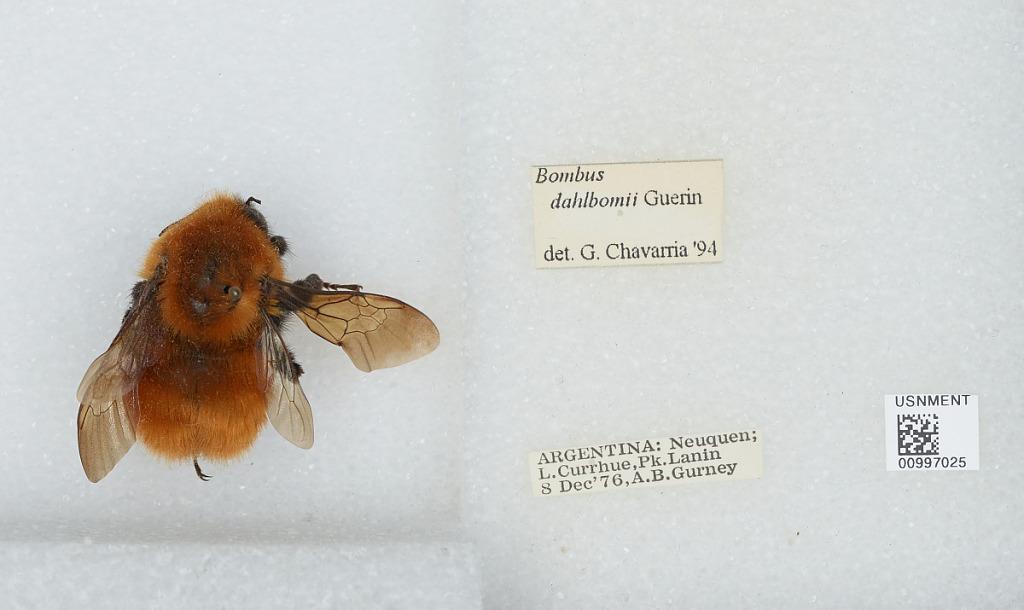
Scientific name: Bombus (Fervidobombus) dahlbomii Guérin
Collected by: Gurney
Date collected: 1976-12-8
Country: Argentina
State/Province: Neuquen
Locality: Lake Currhue, Lanin National Park
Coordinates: -39.8567, -71.4553
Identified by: Chavarria, G.